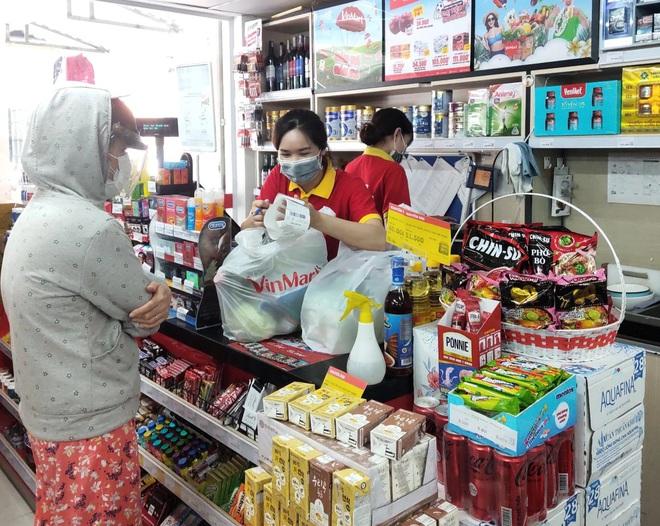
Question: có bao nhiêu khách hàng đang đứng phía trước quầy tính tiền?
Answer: có một khách hàng